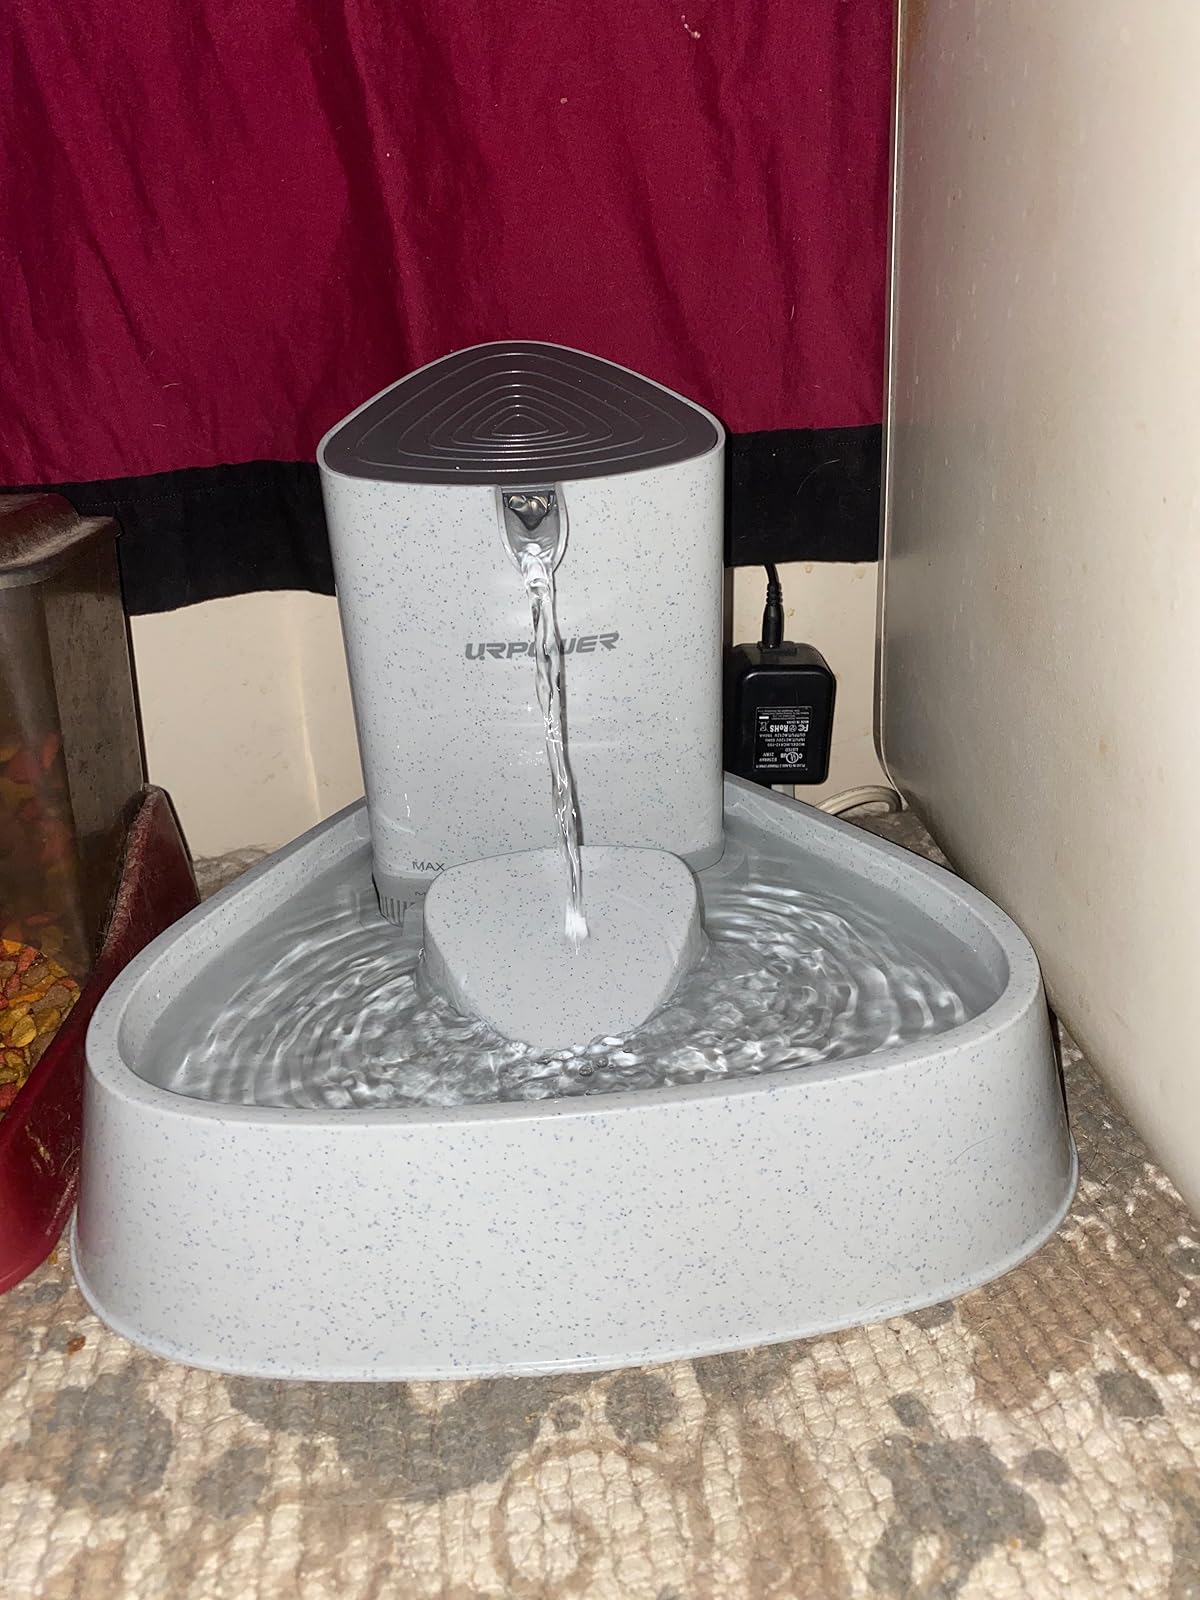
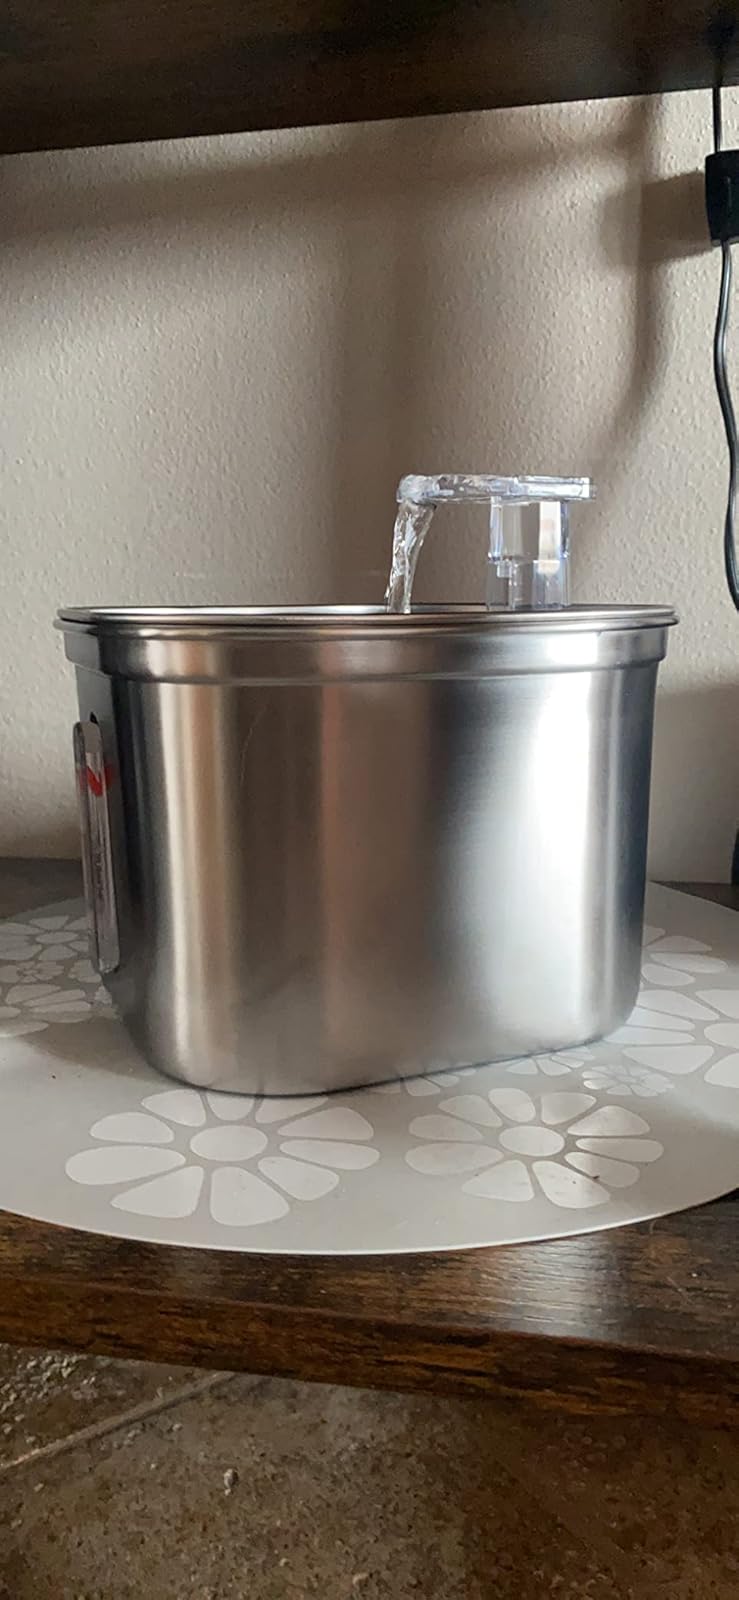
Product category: items_bowl
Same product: no